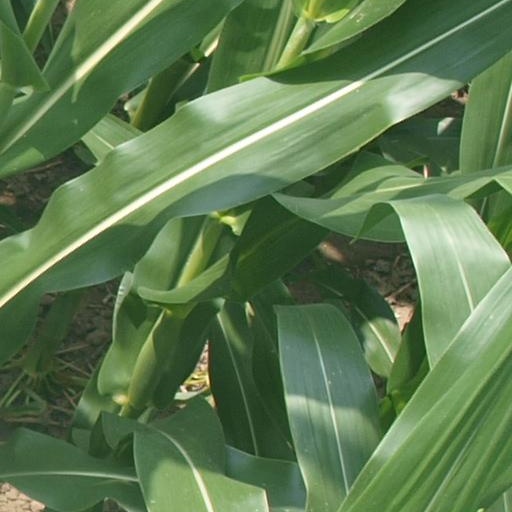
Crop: maize; corn